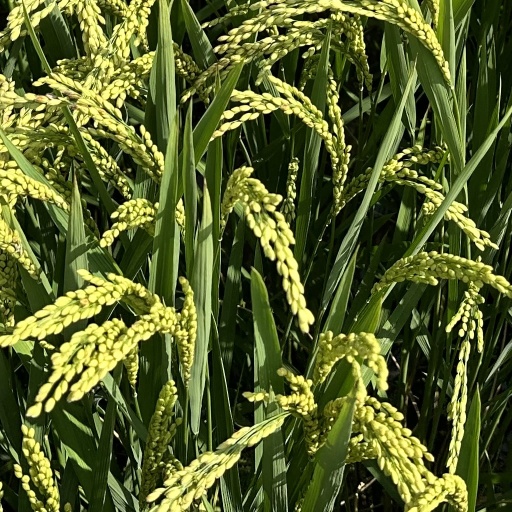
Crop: rice